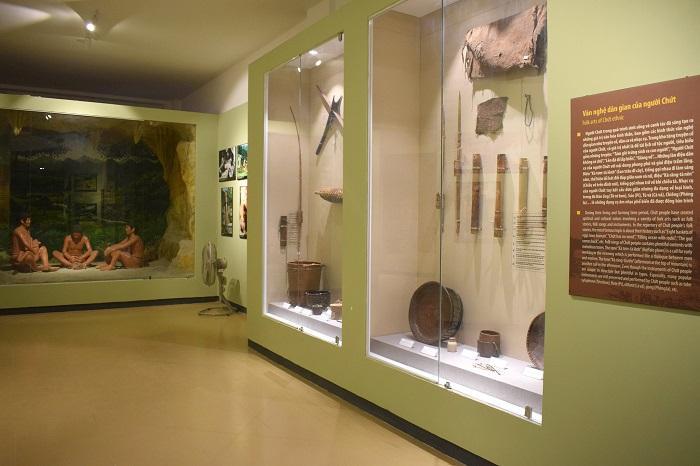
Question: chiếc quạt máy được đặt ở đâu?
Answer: chiếc quạt máy được đặt ở góc trước hang đá của căn phòng